Hashimoto Station (Wakayama)

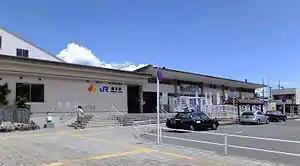

Hashimoto Station is served by the Wakayama Line and is located 45.1 kilometers from the terminus of the line at Ōji Station. It is also served by the Nankai Kōya Line, and is located 44.7 kilometers from the terminus of that line at Shiomibashi Station and 44.0 kilometers from Namba Station.